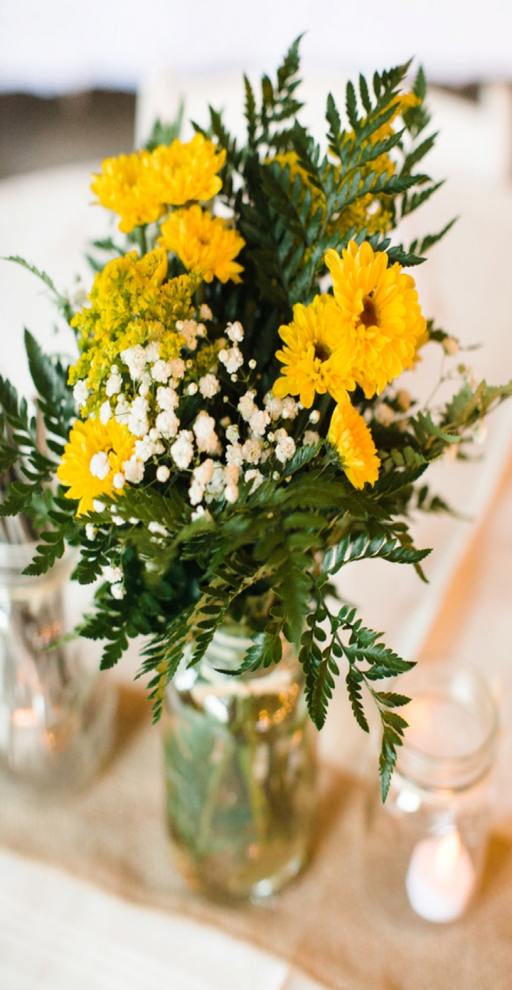
simple yellow flowers for a barn wedding